Beechcraft Super King Air

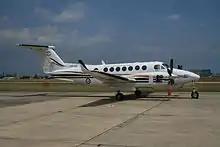
One of eight King Air 350s in service with No. 32 Squadron RAAF

In October 2008, Beechcraft announced updated versions of the B300 series, the King Air 350i, with improvements to the passenger cabin. The manufacturer claims that the noise level and overall comfort of the King Air 350i, 350iER, 350iC and 350iCER are now competitive with those of light jets. The cabin of the B300 series has been updated with controllers in the passenger seat armrests that dim the LED lights, darken the windows and control an iPod dock and a high-definition video monitor. The cabin also includes Universal Serial Bus (USB) ports, AC electrical receptacles and fold-out tables for each passenger in the eight seats fitted. Deliveries commenced in December 2009.